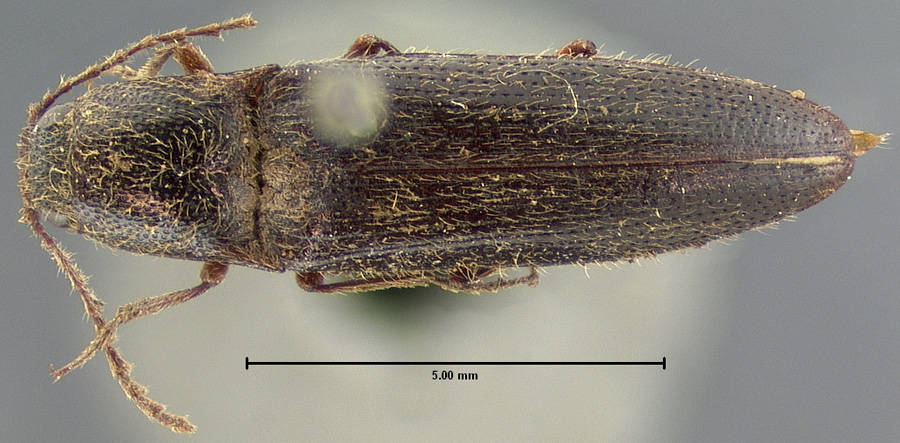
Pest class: clickbeetles_wireworms